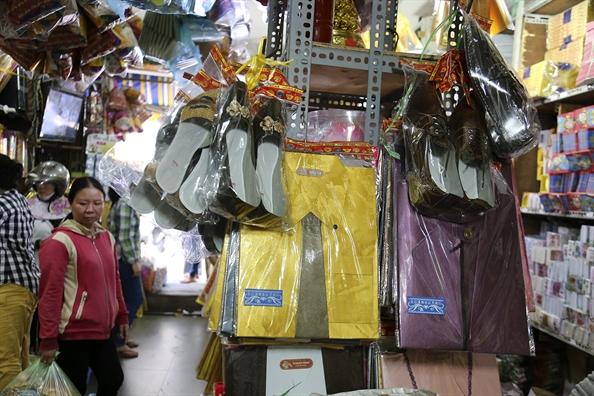
ở bên trong cửa hàng có sự xuất hiện của nhiều mặt hàng vàng mã